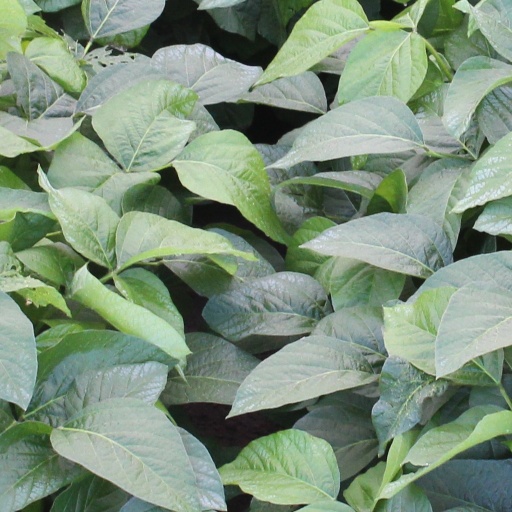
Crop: soybean